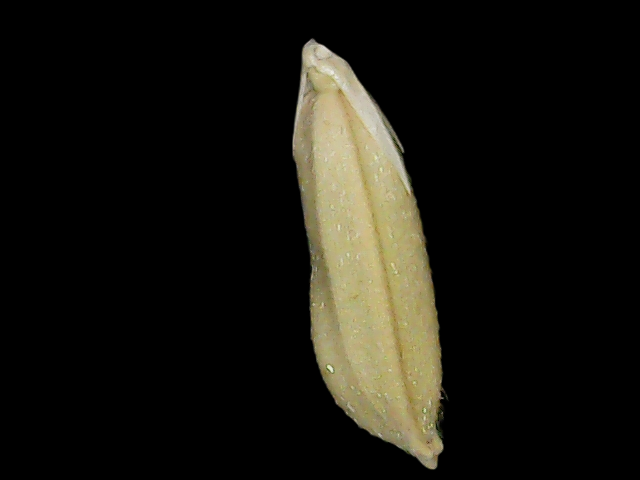
Rice variety: Br23